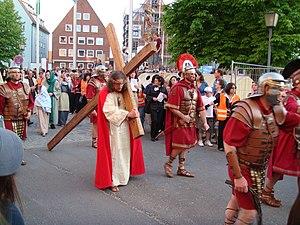
La procession du Vendredi saint est une procession religieuse avec un chemin de croix qui se tient chaque Vendredi saint à Ulm et à Neu-Ulm en Allemagne.
Le Vendredi saint est la commémoration religieuse célébrée par les chrétiens le vendredi précédant le dimanche de Pâques. Il marque le jour de la crucifixion et de la mort de Jésus-Christ. Il fait partie du triduum pascal, qui s'étend du Jeudi saint aux vêpres du dimanche de Pâques. Dans la tradition orthodoxe, il est appelé « Grand vendredi » ou « Saint et grand vendredi ».